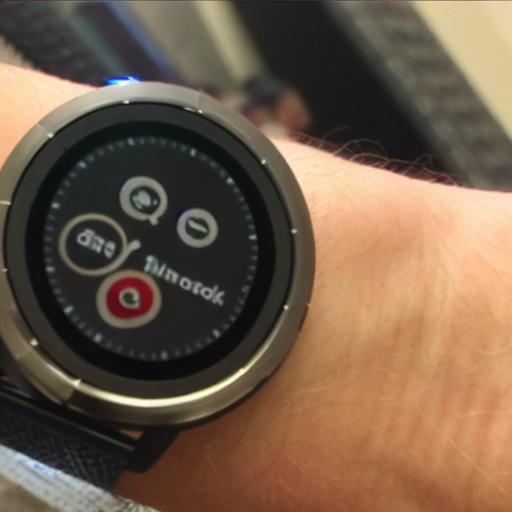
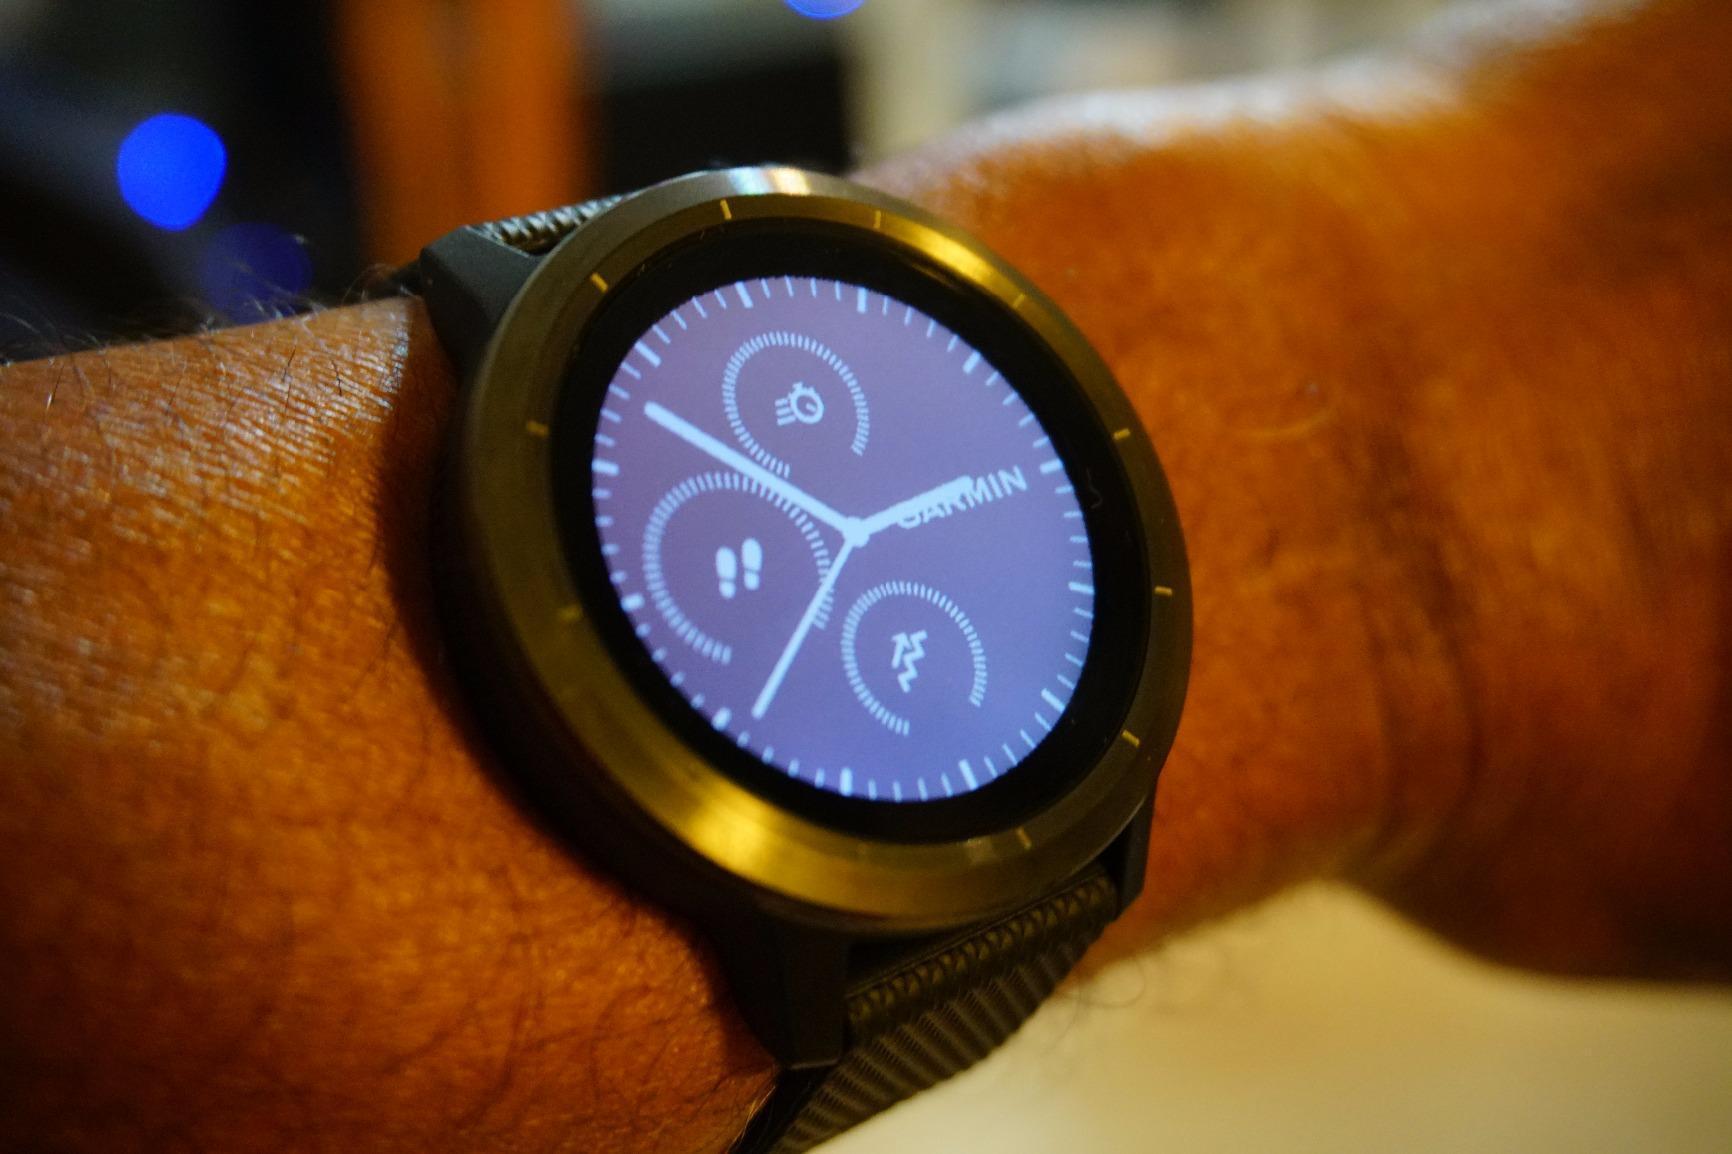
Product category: smartwatch
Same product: no